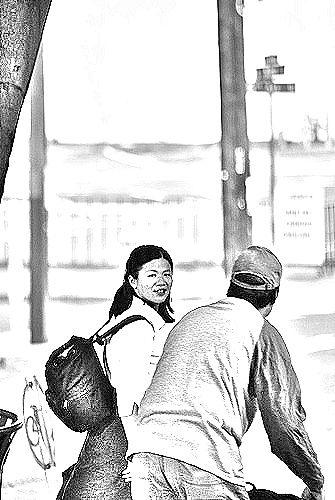
Portrait style: Sketch Portrait